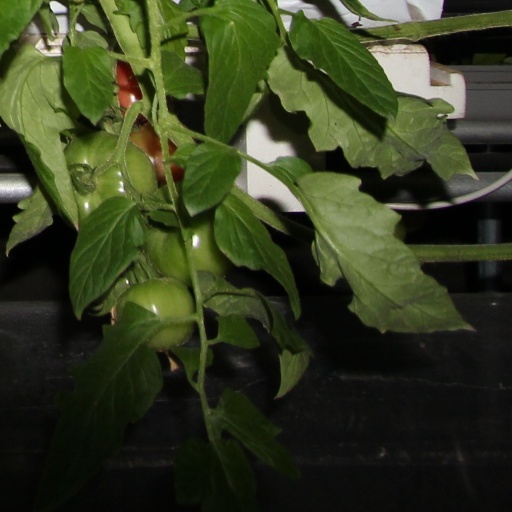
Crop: tomato